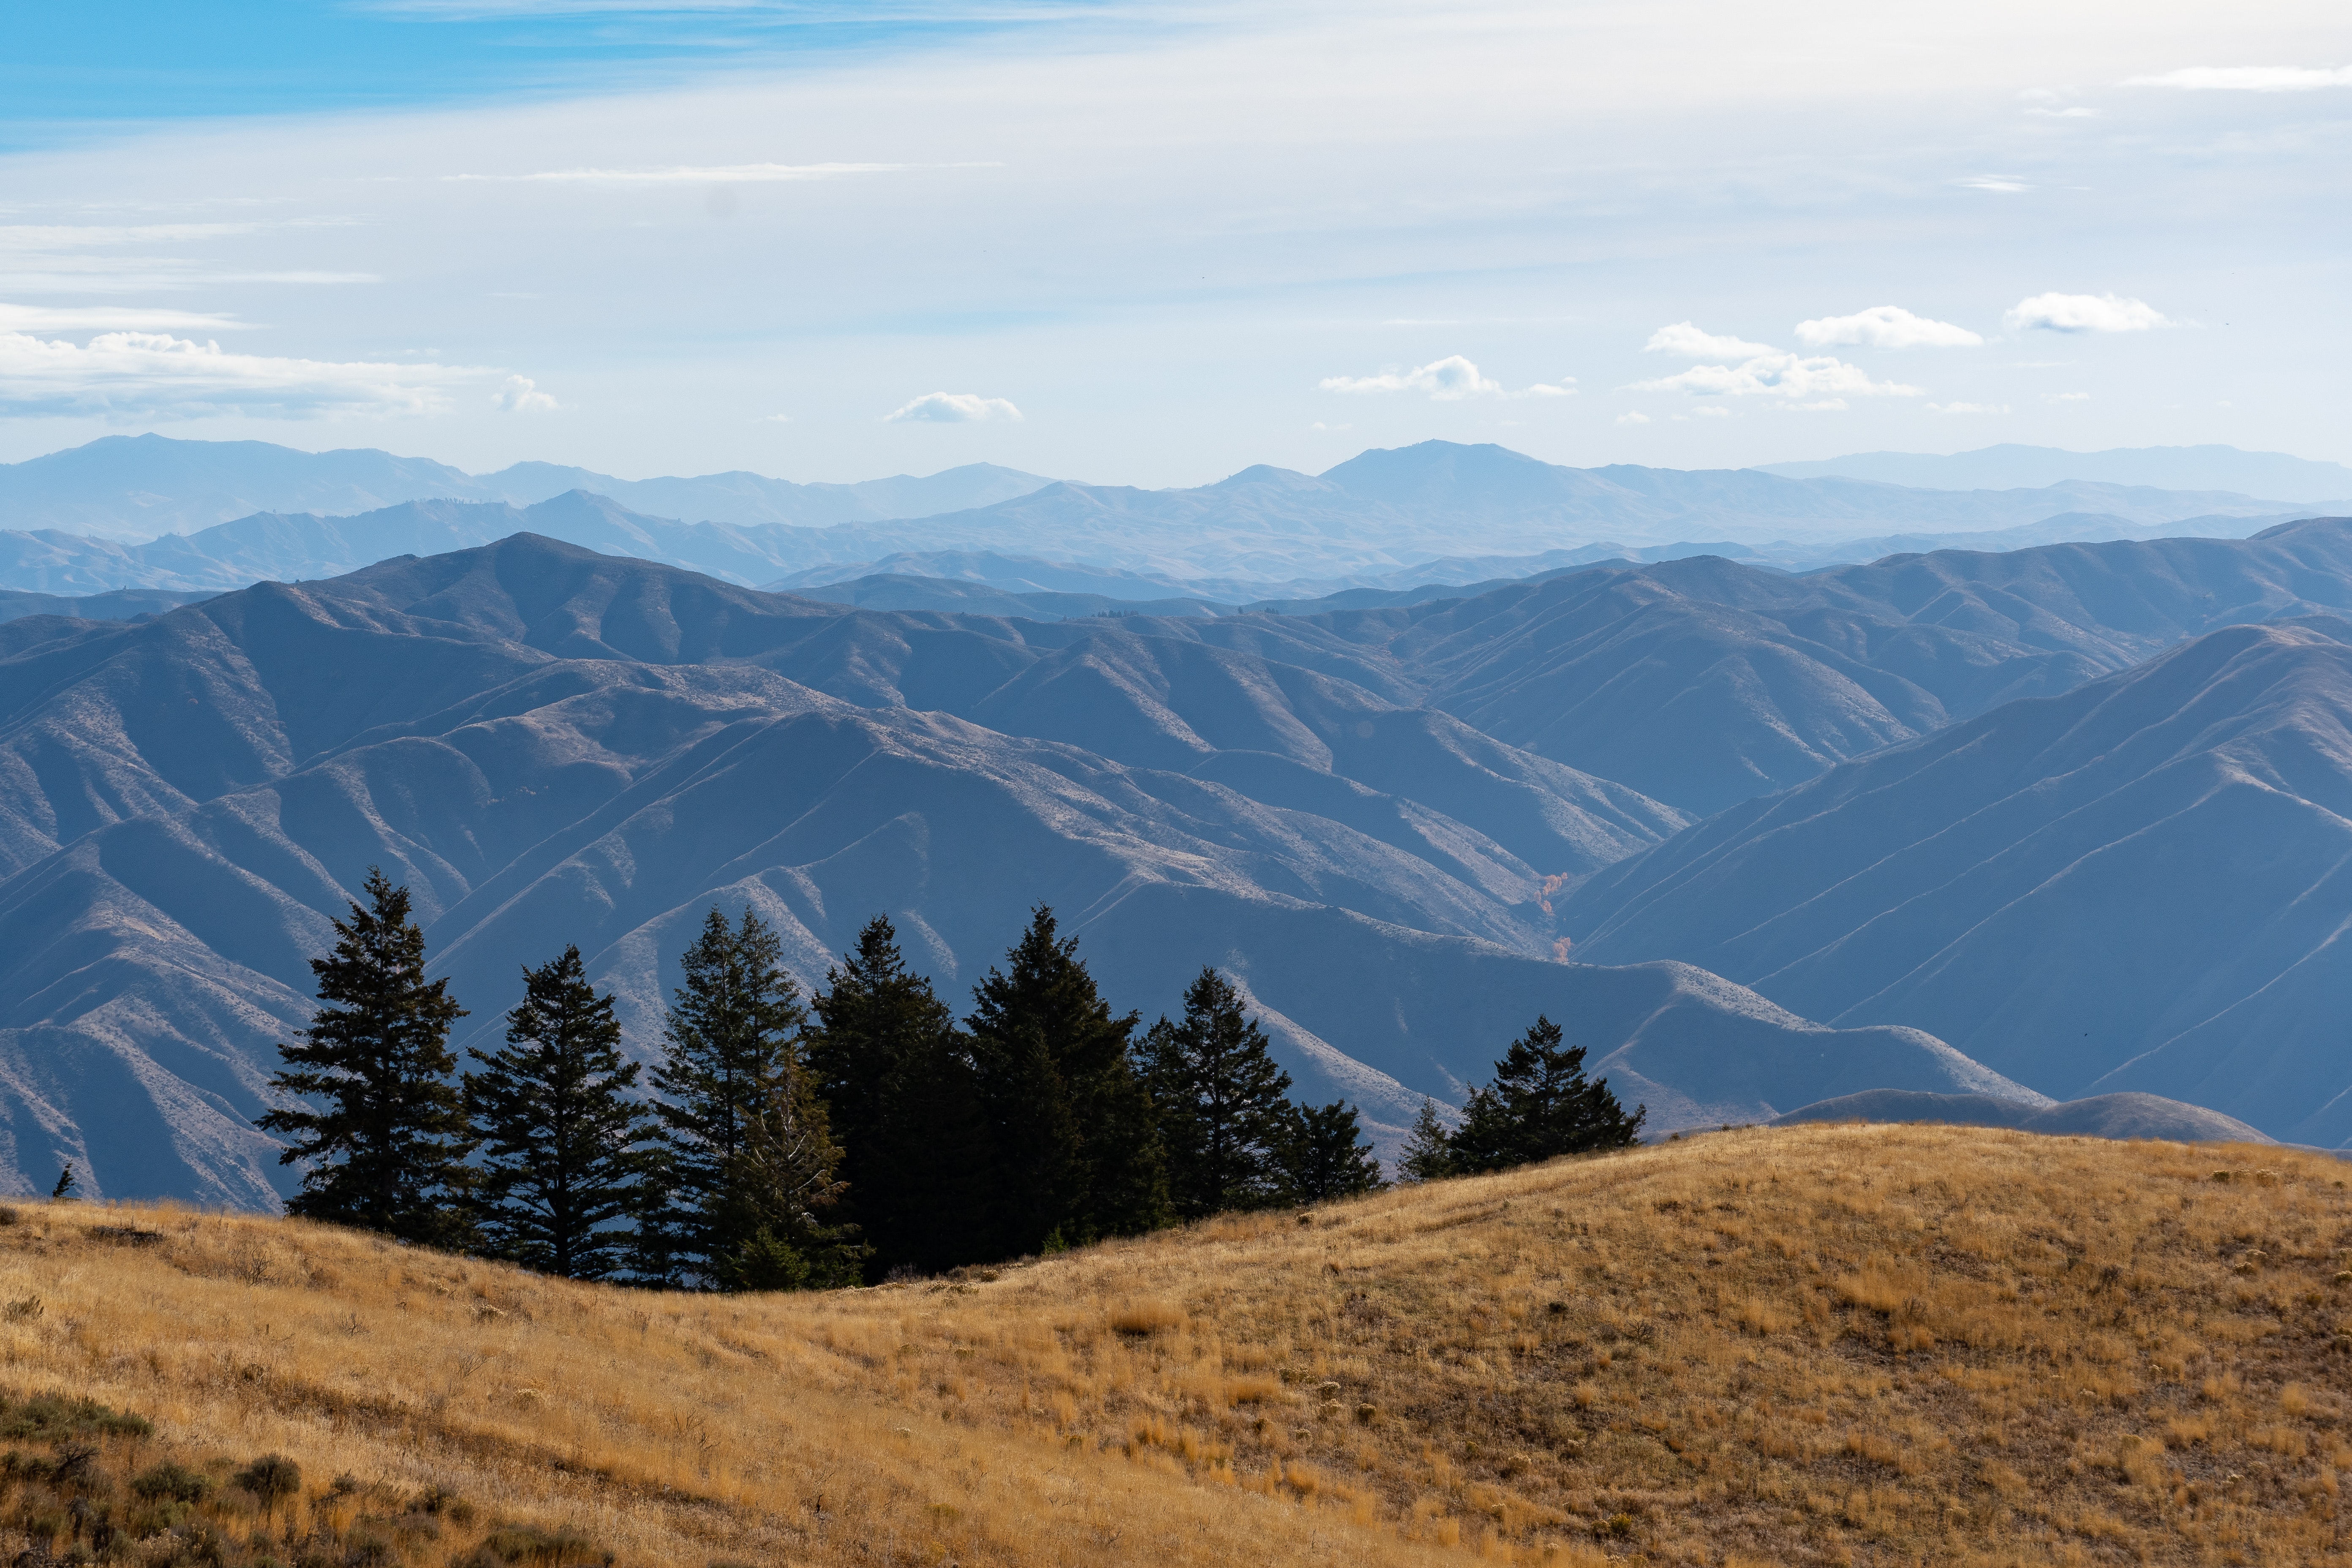
mountainous landforms, mountain, ridge, highland, sky, wilderness, mountain range, hill, tree, alps, summit, hill station, fell, cloud, ecoregion, national park, massif, valley, landscape, grassland, forest, geology, terrain, chaparral, road, tundra, trail, mount scenery, pine family, vacation, slope, mountain pass